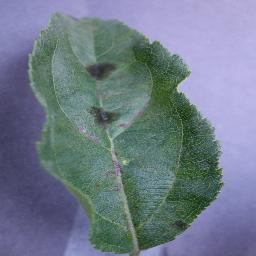
Label: Apple___Apple_scab